Great Gold Robbery

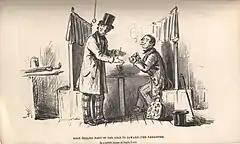
Agar selling part of the gold to Saward

When the steamer carrying the gold arrived in Boulogne, one of the crew saw that the bullion boxes were damaged, but, as staff at Folkestone had not mentioned it, saw no cause for concern. The boxes were weighed on arrival at Boulogne where the box from Abell was found to be lighter than it had been in London, whereas the other boxes both weighed more. They were transported to Paris, where they were weighed again, with the same results as at Boulogne. When they were opened the lead shot was found and the news relayed back to London.